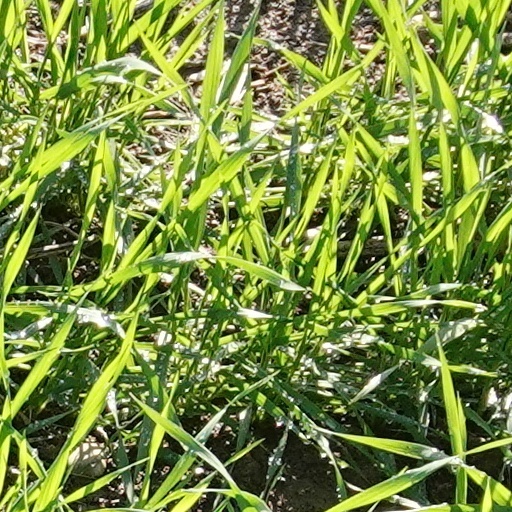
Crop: wheat